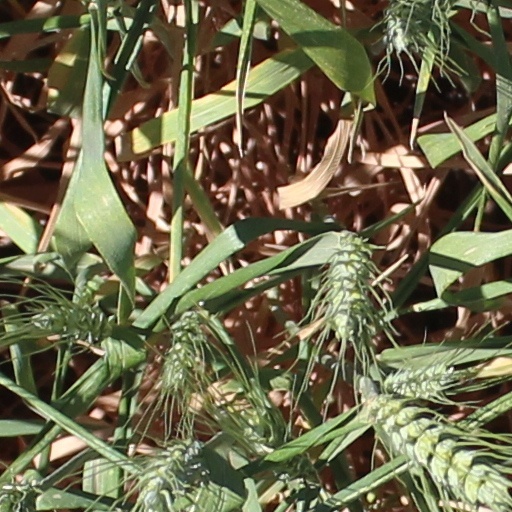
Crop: wheat